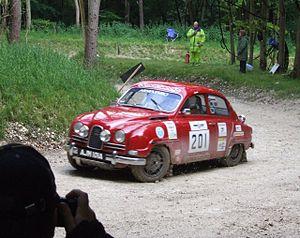
La Saab 93 est une automobile développée et produite par le constructeur automobile suédois Saab entre 1955 et 1960.